Weightlifting at the 2012 Summer Olympics

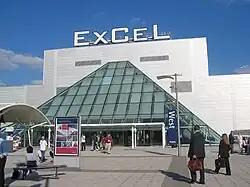
ExCel Exhibition Centre

Weightlifting competitions at the 2012 Summer Olympics in London were held from 28 July to 7 August in the ExCeL venue. Fifteen gold medals were awarded and 260 athletes took part (156 men and 104 women).